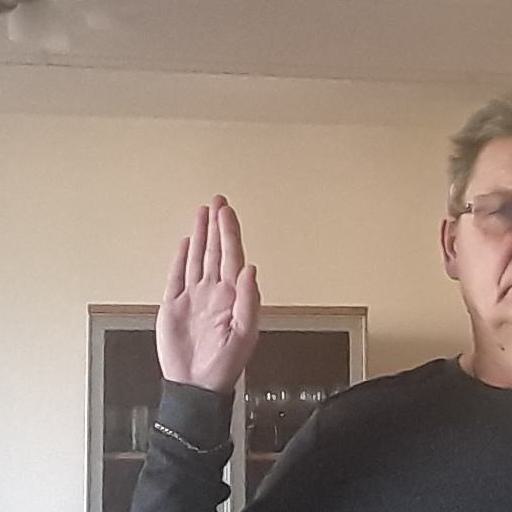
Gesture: stop